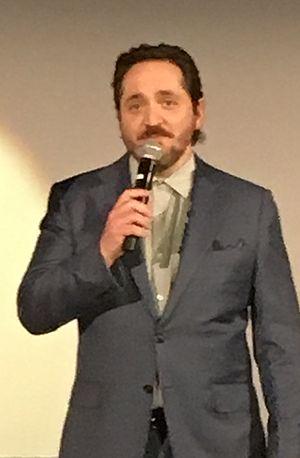
the boss premiere
Benjamin Scott Falcone dit Ben Falcone, né le 25 août 1973 à Carbondale, Illinois, est un acteur, scénariste et producteur américain.